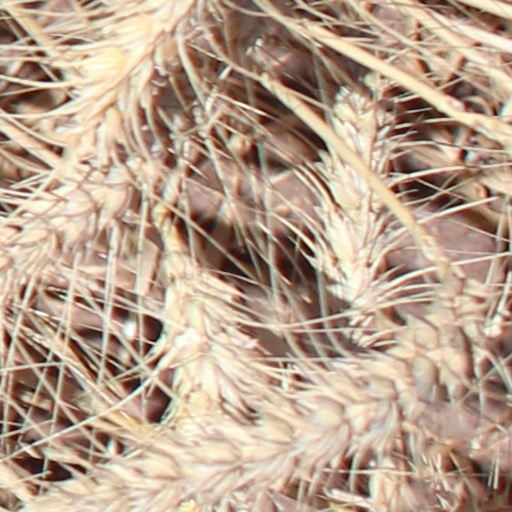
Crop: wheat